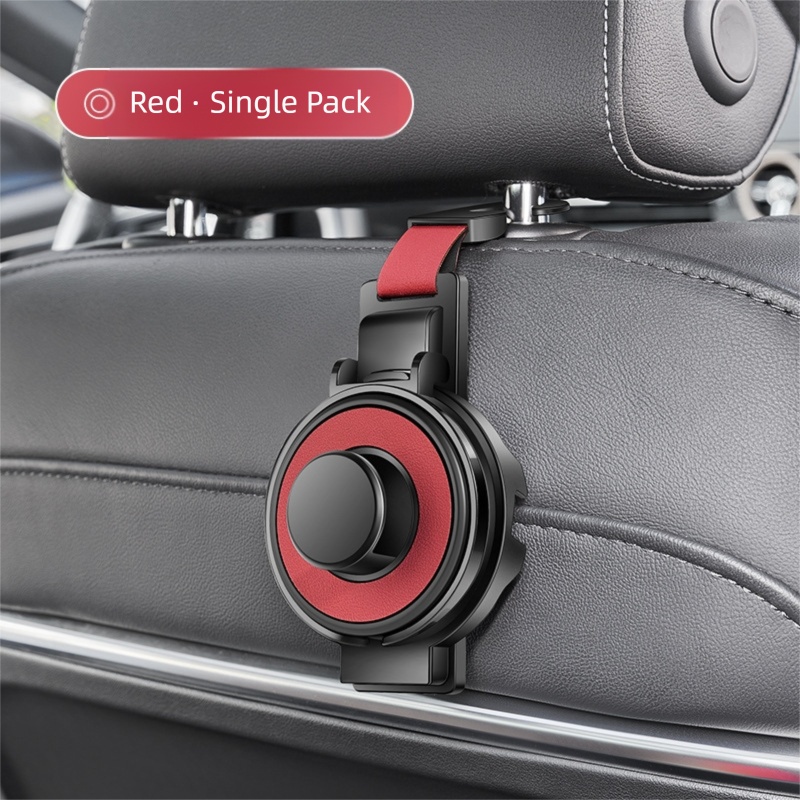
Red 3-in-1 Car Headrest Organizer Hook
Multi-Functional Car Headrest Organizer for Ultimate Travel Convenience Enhance the comfort and organization of your vehicle with this versatile headrest accessory. Designed to keep your car tidy and passengers entertained, this innovative accessory transforms rear-seat space, making long road trips more enjoyable for everyone. Four Core Functions in One Compact Design This upgraded accessory serves four primary purposes, providing comprehensive storage solutions right behind the front seat: Car Hook: Heavy-duty hook for securely hanging bags, purses, and groceries, utilizing strong load-bearing capacity to prevent items from falling onto the floor. Phone Holder: Features a dedicated bracket that unfolds to hold a smartphone, perfect for rear-seat passengers watching movies during long journeys. Hidden Cup Holder: Includes a concealed, collapsible cup holder designed to securely store water bottles or cups, maintaining a neat appearance when not in use. Storage and Organization: Centralized design promotes neat storage and easy access to small items. Secure Installation and Quality Build Installation is simple and requires no tools, guaranteeing no damage to your car's interior. The product is built to be stable and durable for reliable use. Non-Destructive Setup: Features a semi-open structure for quick, non-destructive installation directly onto the headrest poles. Stable and Anti-Shake: The dual-lock mechanism fastens securely around the headrest pillar, ensuring the holder remains firm and stable, even on bumpy roads. Durable Material: Constructed from high-quality ABS material, ensuring the product is environmentally friendly, healthy, odorless, and blends seamlessly with modern car interiors. Universal Fit: Designed to be compatible with approximately 99% of car models currently on the market. Product Specifications (Approximate) Material: ABS Resin Approx. Diameter: 7.4 cm Hook Drop/Height: Approx. 19 cm Policy Information Returns, Refunds, and Exchanges In accordance with the Australian Consumer Law (ACL), products received that are faulty, damaged, or not as described are eligible for a return, refund, or exchange. We are committed to ensuring all products meet the quality and reliability standards expected by our customers. Please note, however, that we do not accept returns or refunds for purchases based on customer change of mind. We recommend you carefully consider your purchase to ensure it meets your needs and expectations. Delivery Times Please note that we cannot guarantee the exact date of arrival, and the delivery timeframes (excluding weekends and public holidays) are as follows: For customers in Victoria, approximately 7-10 working days; For customers in NSW, SA, ACT, and QLD, approximately 9-12 working days; For customers in WA, NT, and TAS, approximately 9-12 working days.
Brand: Shopperslane
Category: Vehicles & Parts > Vehicle Parts & Accessories > Vehicle Storage & Cargo > Vehicle Headrest Hangers & Hooks